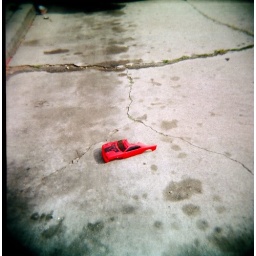
only toy car in street